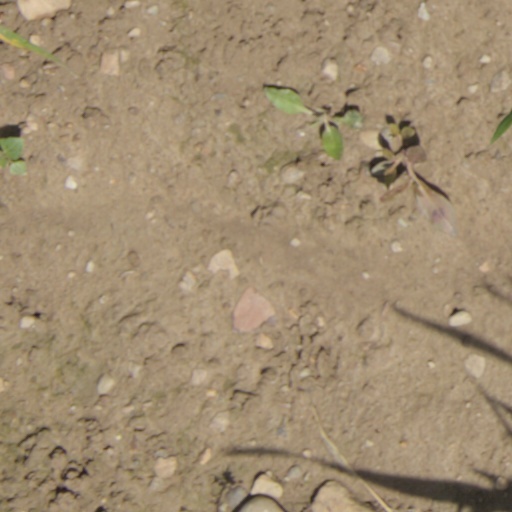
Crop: wheat